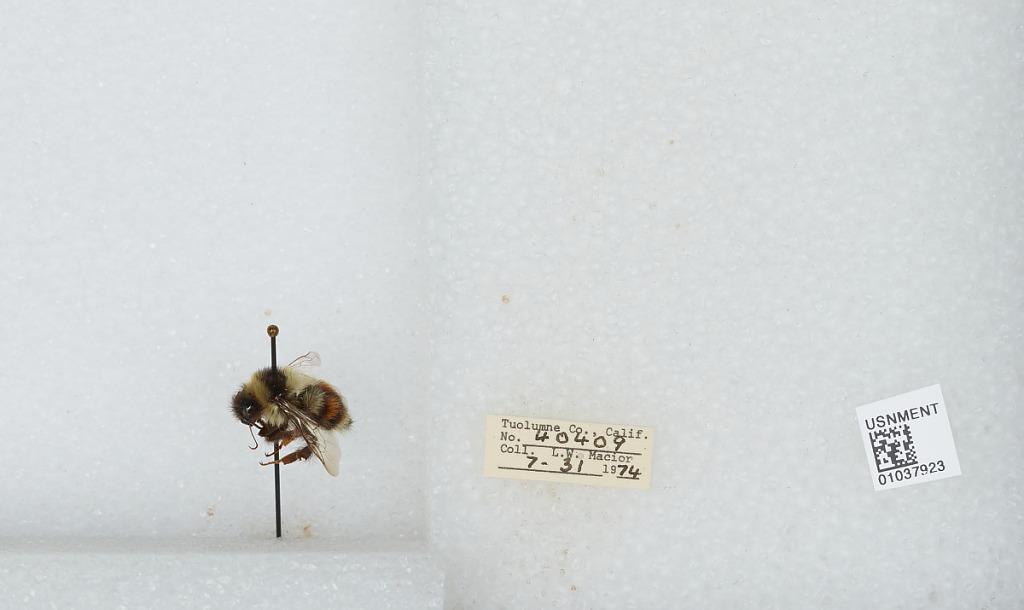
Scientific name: Bombus (Cullumanobombus) rufocinctus Cresson
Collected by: L. Macior
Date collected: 1974-7-31
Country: United States
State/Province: California
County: Tuolumne
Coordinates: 38.02, -119.93